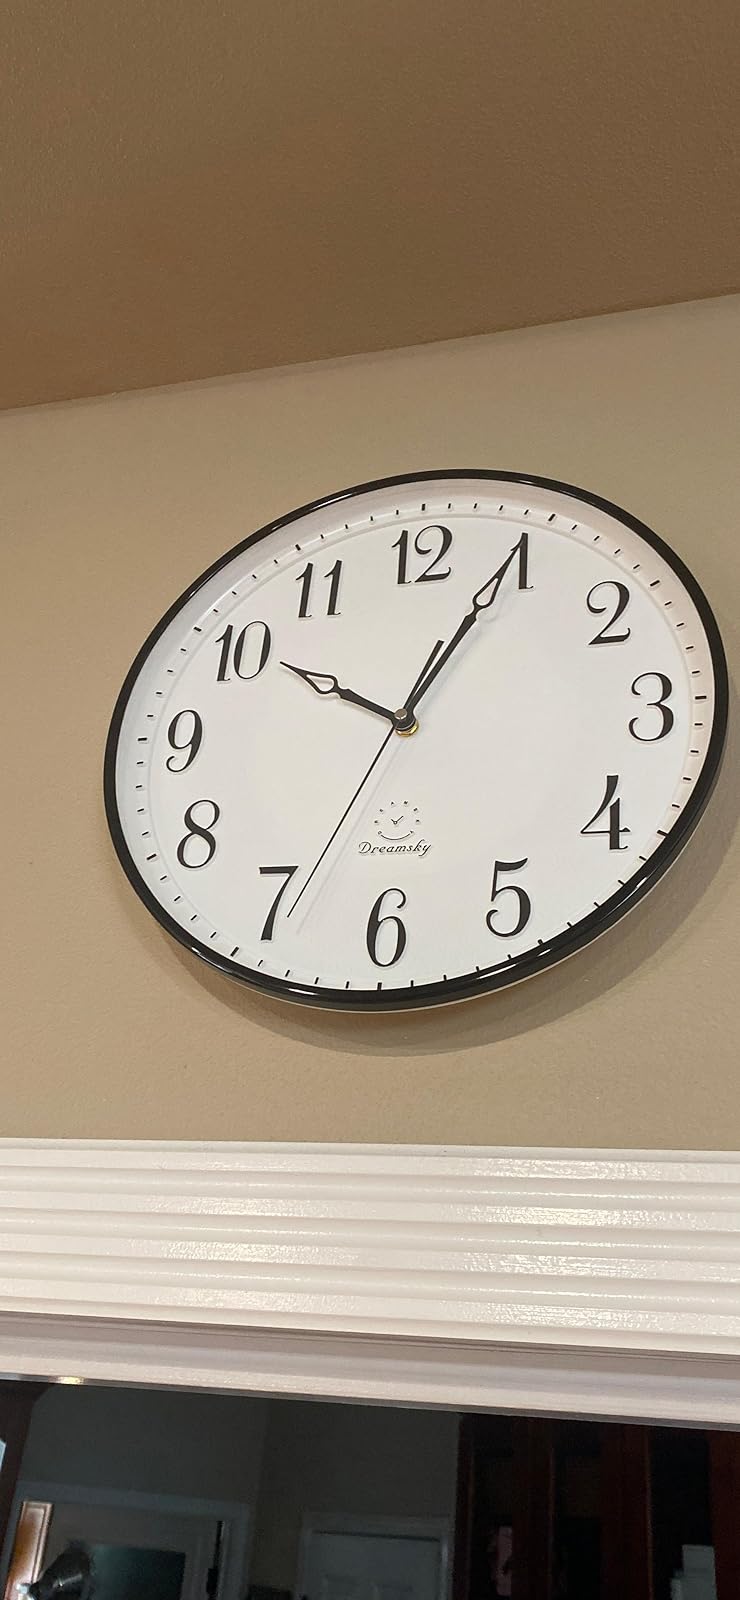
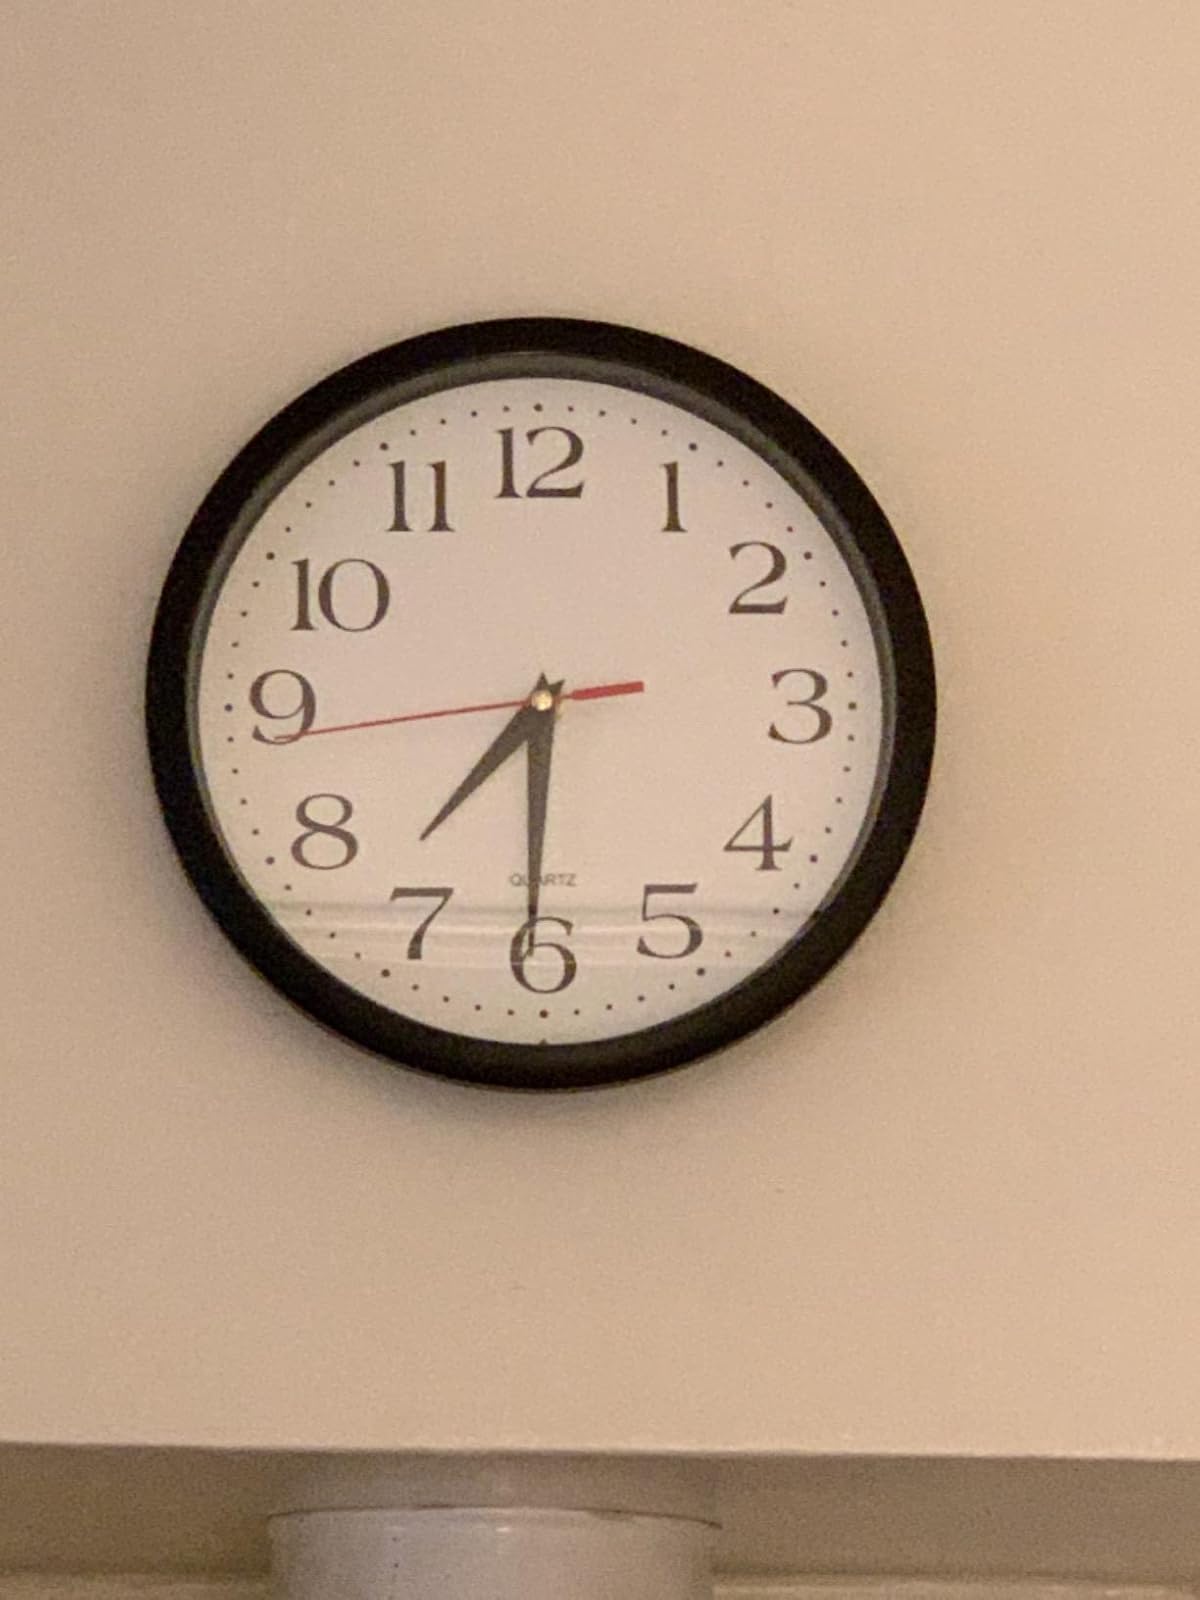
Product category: clock
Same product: no